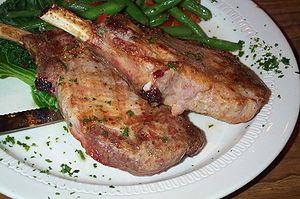
Afelia